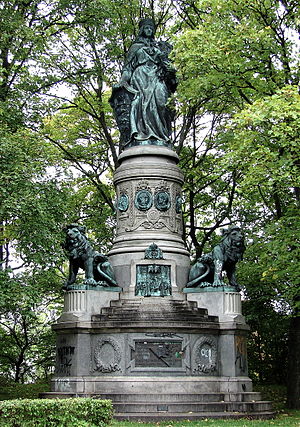
Østre Anlæg (København) / Galleri
Østre Anlæg er en offentlig park i København. Det var engang en del af Københavns fæstningsværker. Parken er anlagt af landskabsgartner H.A. Flindt, der også designede Ørstedsparken og Botanisk Have på det tidligere voldterræn.